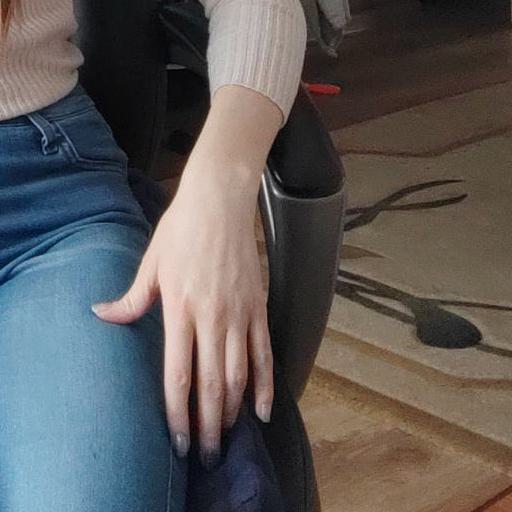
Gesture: no_gesture